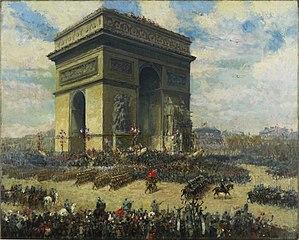
Cette page concerne l'année 1919 du calendrier grégorien.